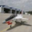
Label: airplane